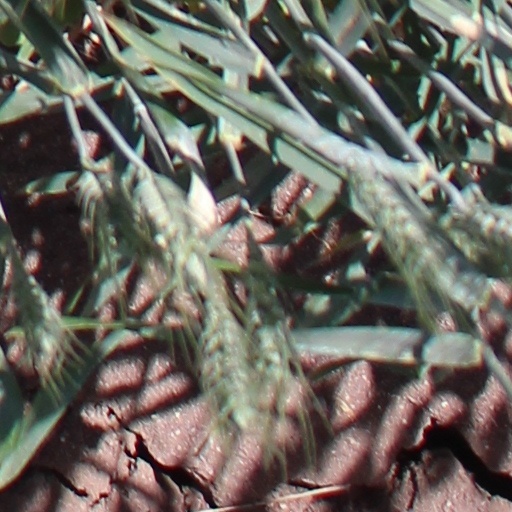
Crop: wheat